1975 Campania regional election

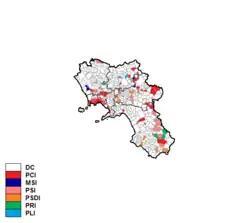
Largest party by municipality

Christian Democracy was the largest party, while the Italian Communist Party came second. After the election, Christian Democrat Nicola Mancino was elected president of the region, but in 1976 he was replaced by fellow Christian Democrat Gaspare Russo, to whom Ciro Cirillo succeeded in 1979.